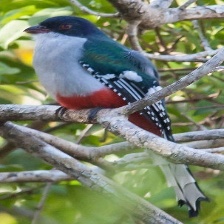
Species: CUBAN TROGON
Scientific name: PRIOTELUS TEMNURUS